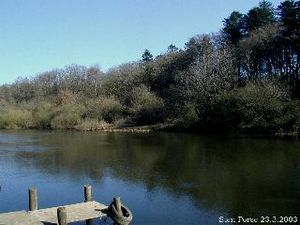
Marts / Marts i Danmark / Vejrrekorder for marts måned
Marts: Gudenå ved Langå Østerskov.
Marts måned er opkaldt efter Mars, romersk krigsgud. Det ældre danske navn er Thors måned eller tordmåned, som kan henvise til guden Thor eller til ordet tord, som betyder gødning, idet marts er den måned, hvor sneen smelter og markerne bliver tørre, så der kan køres gødning ud.